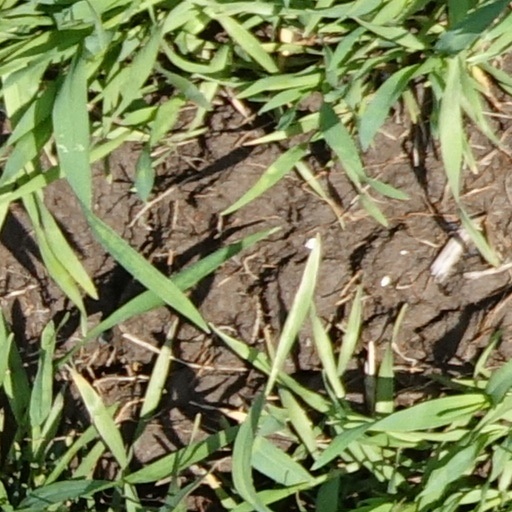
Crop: wheat